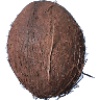
Label: cocos